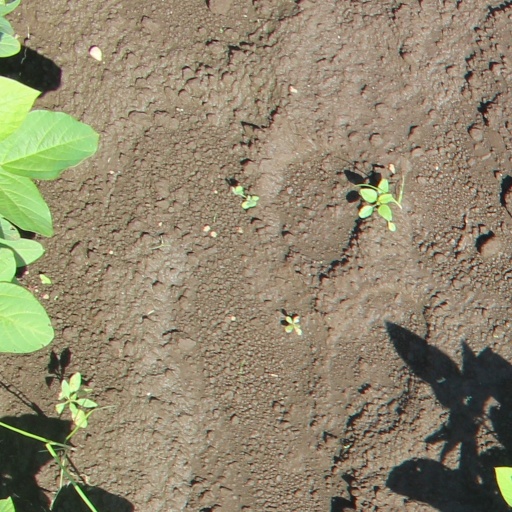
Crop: soybean